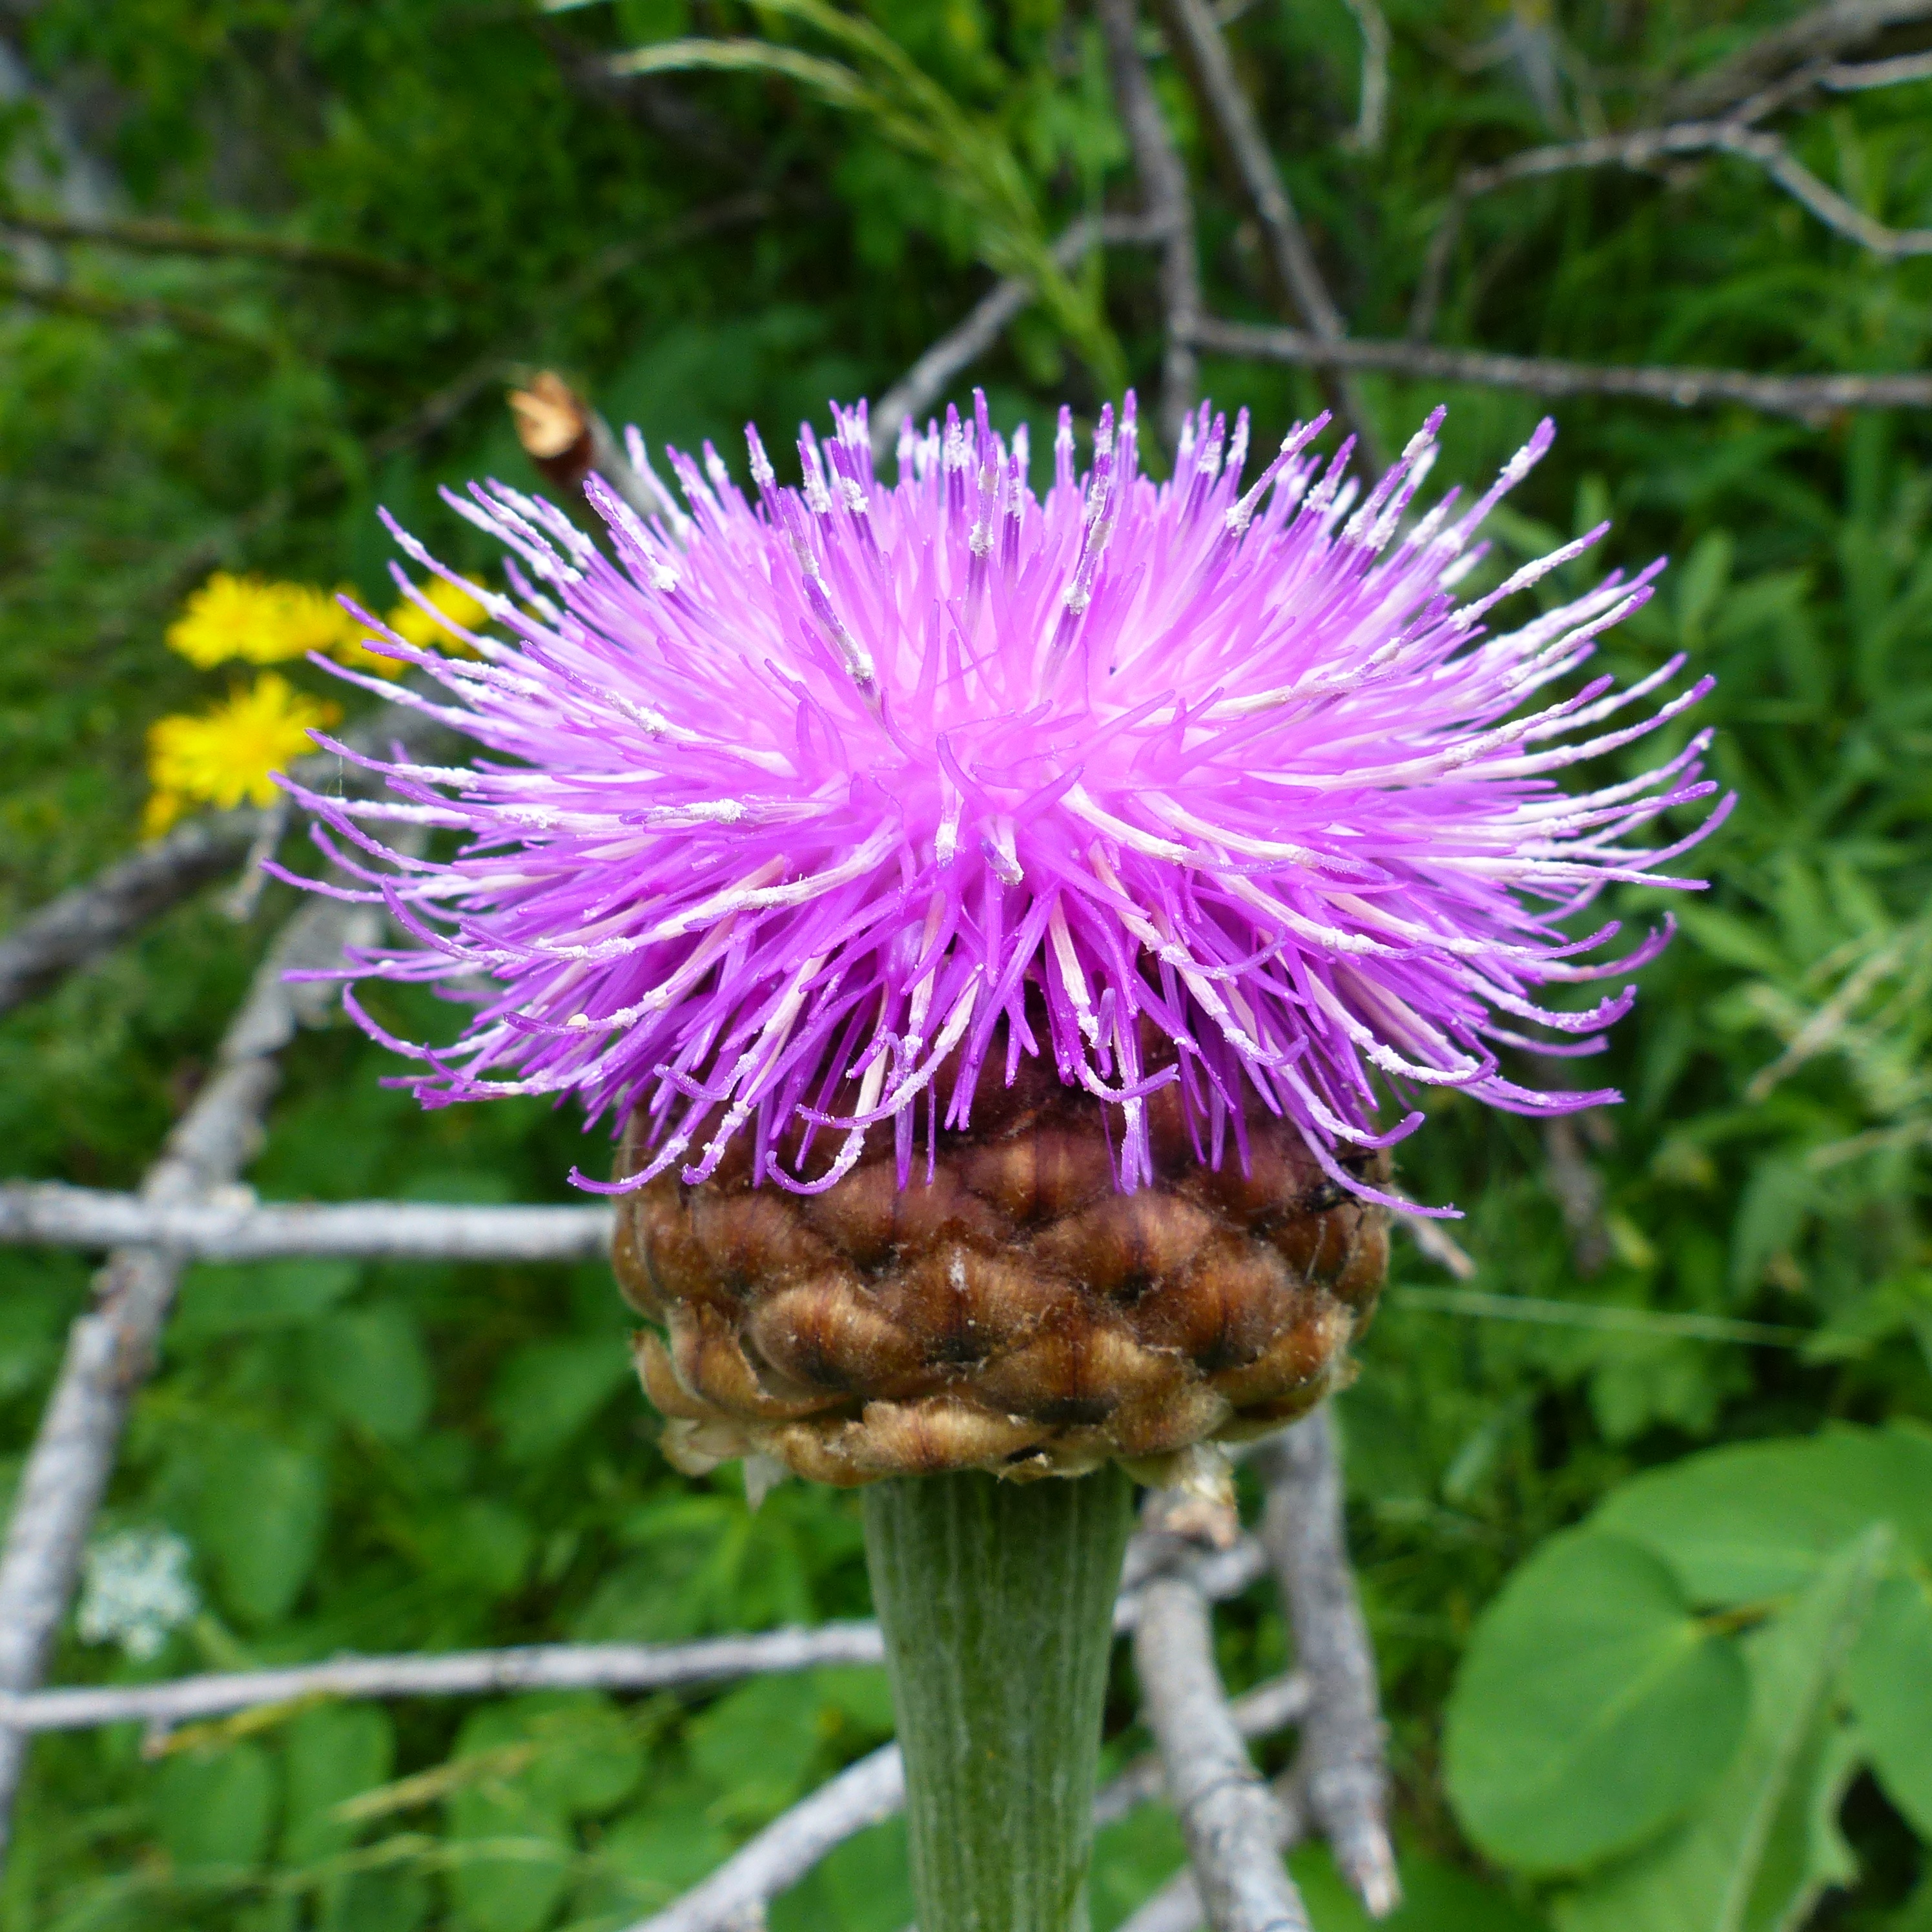
nature, plant, flower, herb, produce, macro, botany, flora, wildflower, flowers, wild flowers, thistle, flowering, pink flower, macro photography, summer flowers, flowering plant, daisy family, mountain flower, silybum, annual plant, land plant, artichoke thistle